Tourism in Spain

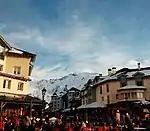

Besides hosting some of the most renowned business schools in the world such as IE Business School, ESADE or IESE Business School, Spain is a popular destination for students from abroad. In particular, during the 2010–11 academic year Spain was the European country receiving the most Erasmus Programme students.